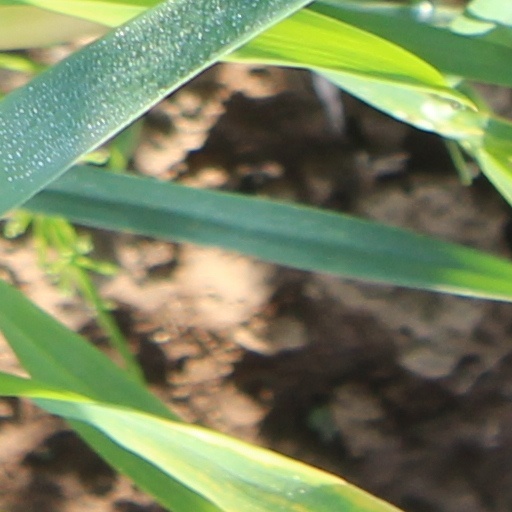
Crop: wheat